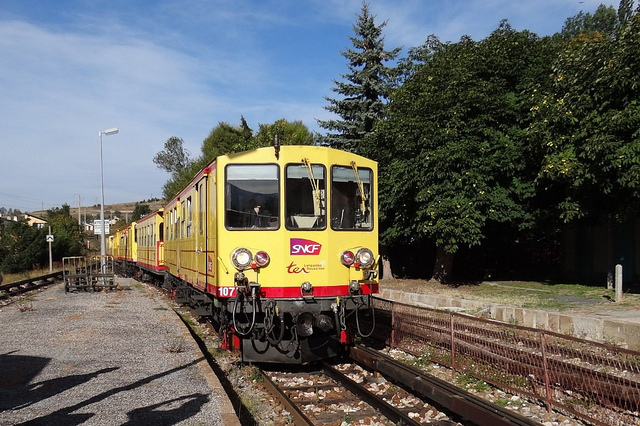
user: Given an image and a question. Answer the question in a short answer. Question: What is this vehicle used for? Short Answer:
assistant: travel